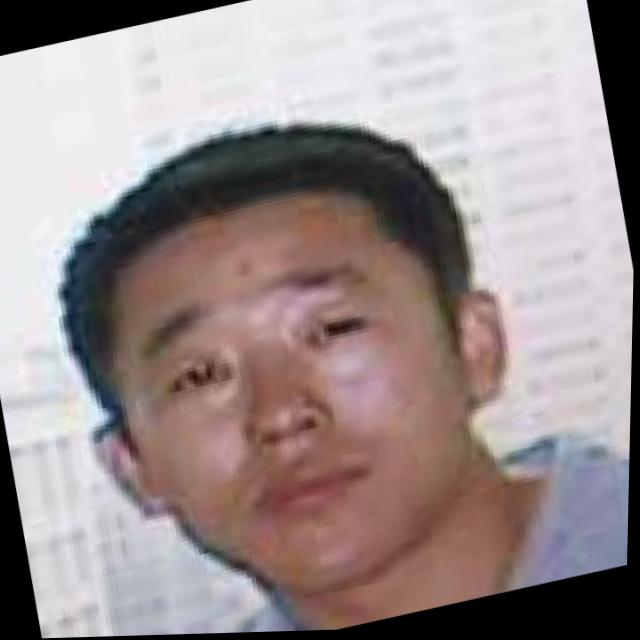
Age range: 21-44